Maiden Bradley

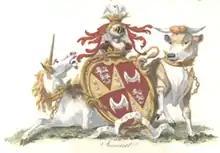
Coat of arms of the Duke of Somerset

By the mid-11th century, Bradley had developed as a large manor. The lord of the manor was Tostig Godwinson, brother of King Harold. The Domesday Book assessed "Bradelei" at worth £10 a year. The men numbered 6 villeins, 13 bordars, and 4 slaves.